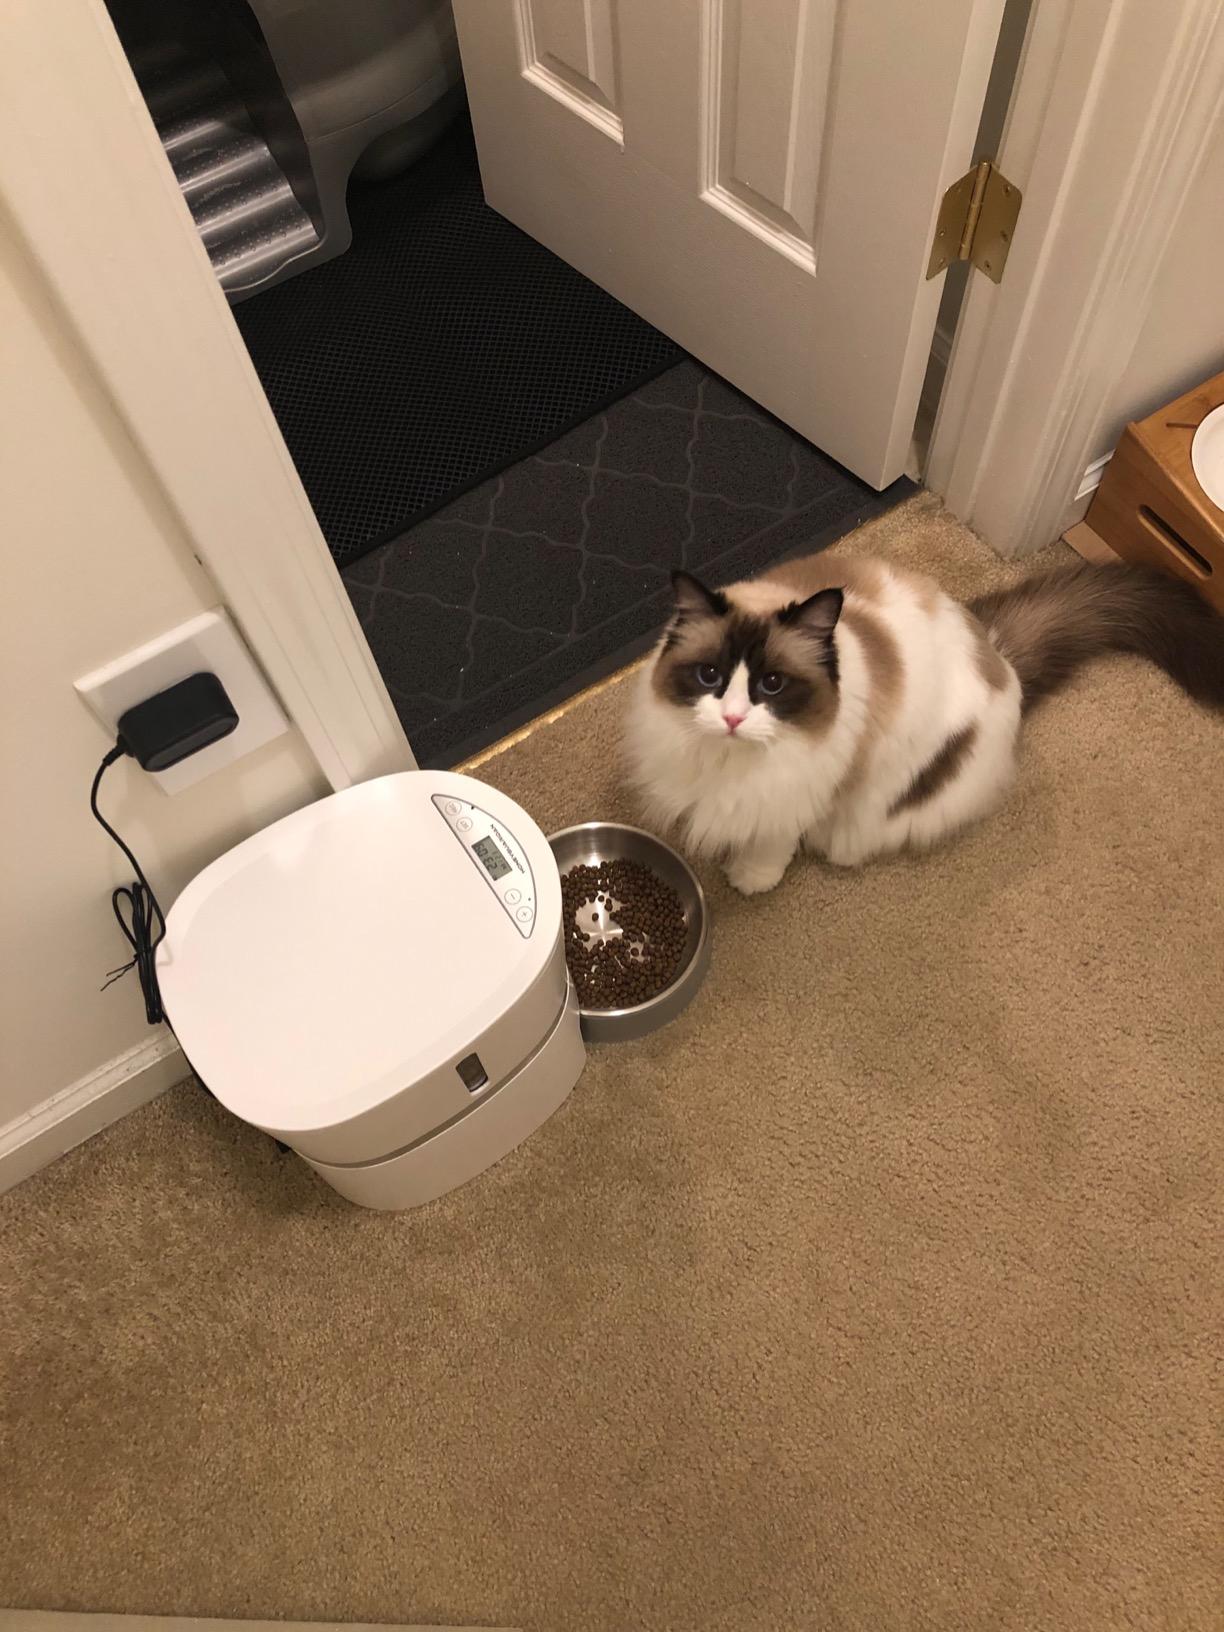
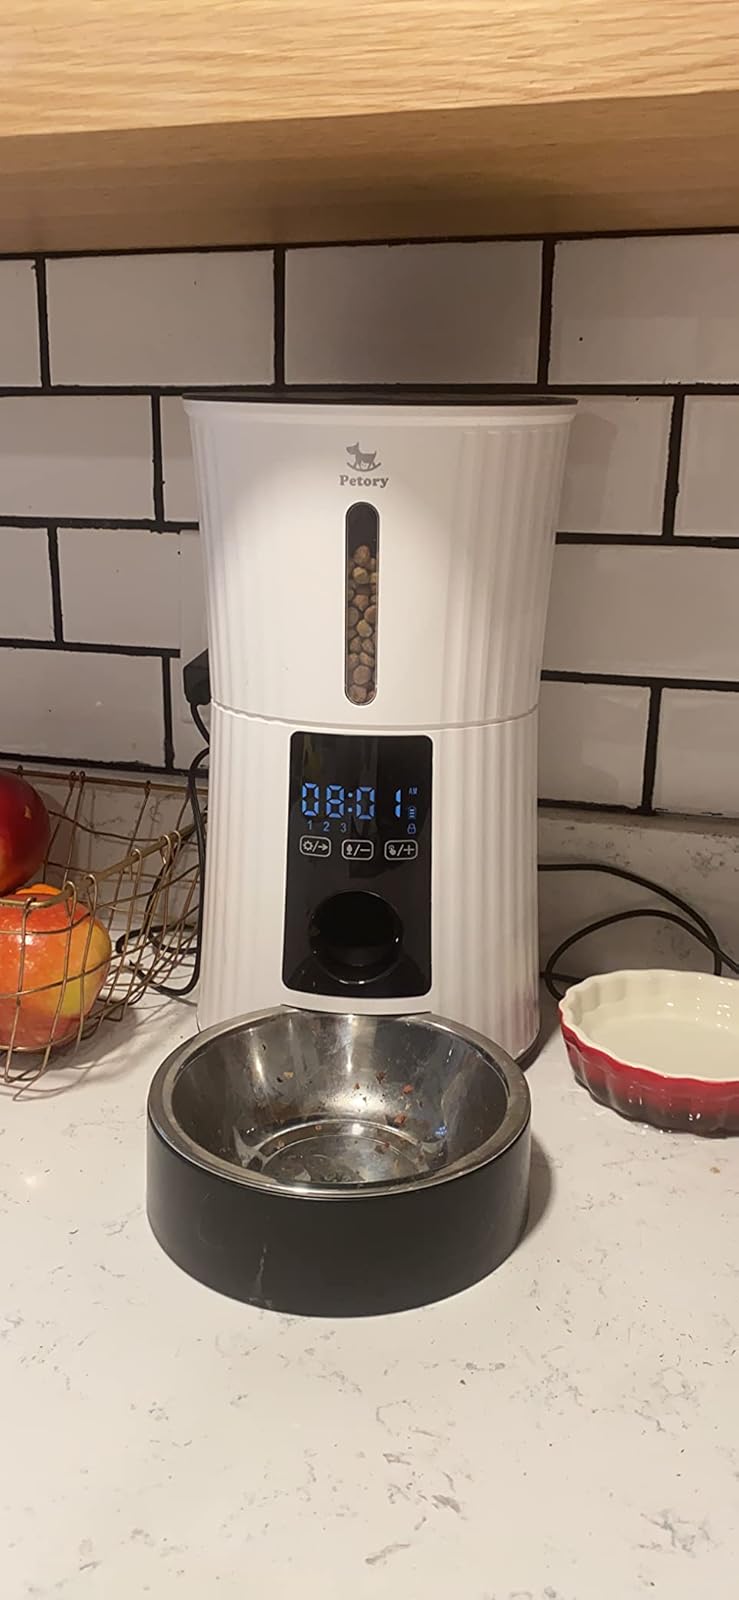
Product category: items_feeder
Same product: no